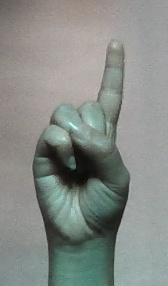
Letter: bb